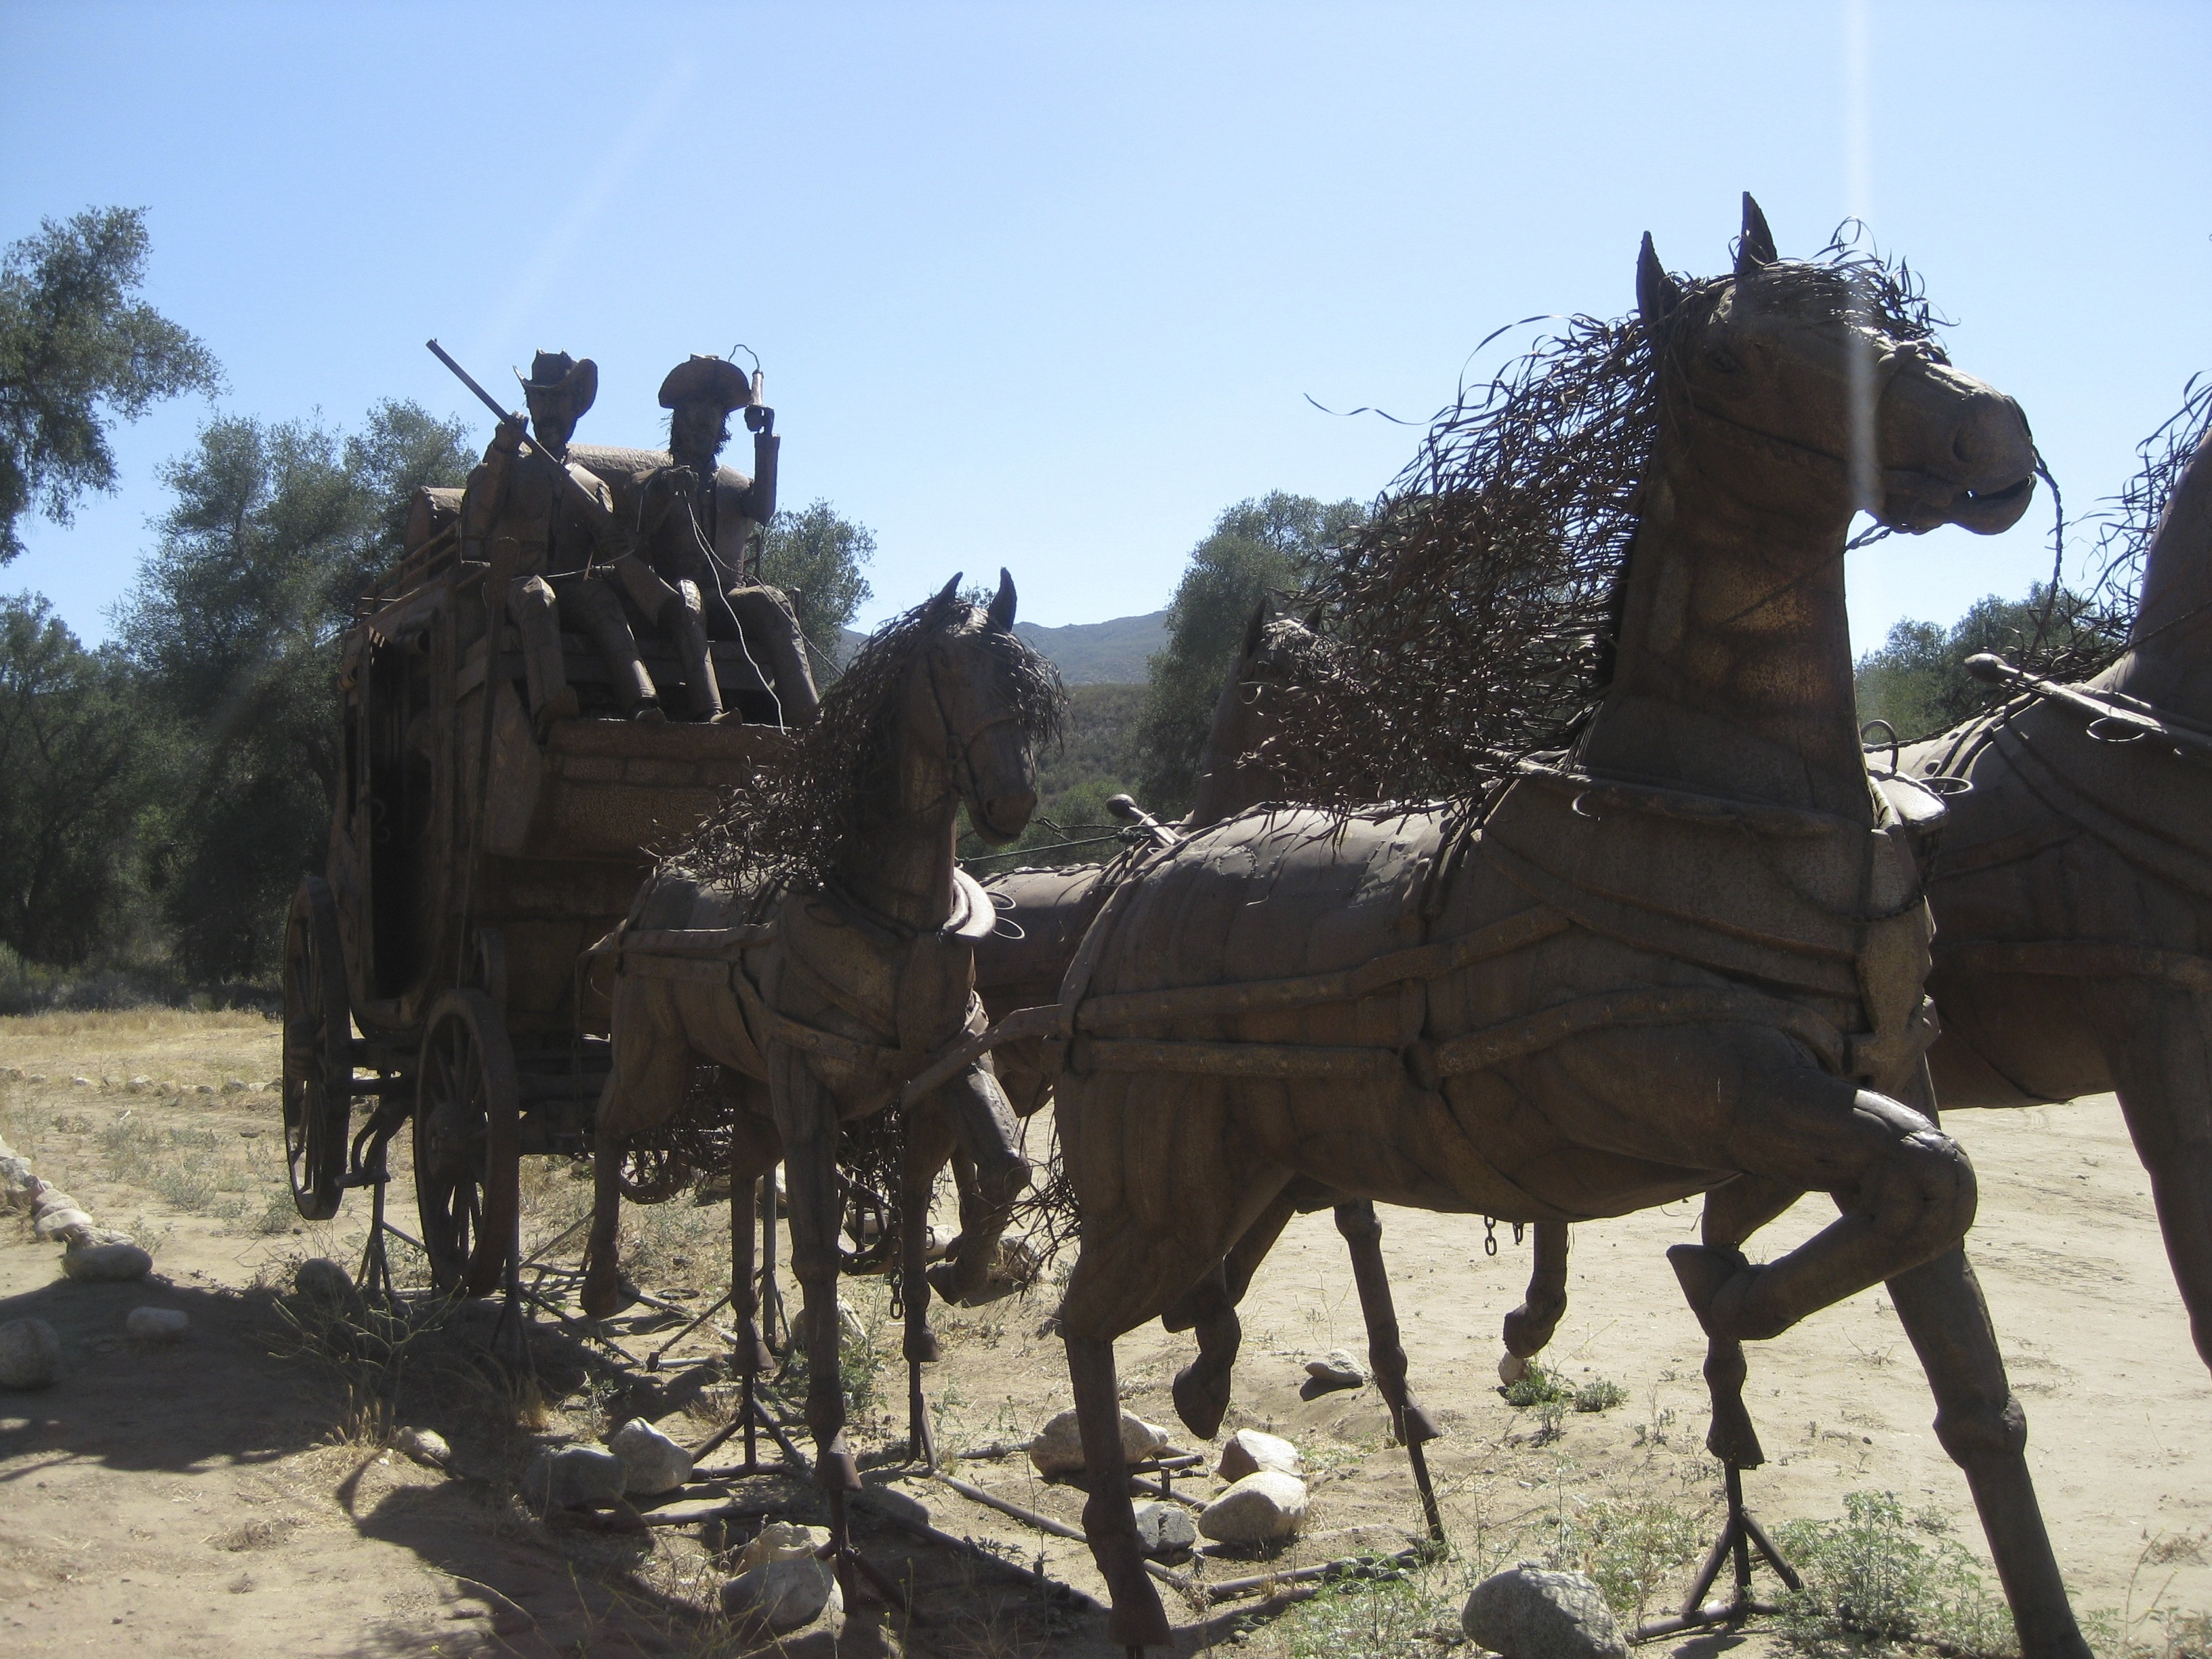
structure, wagon, stone, monument, travel, rider, statue, rural, vehicle, symbol, horseback, horse, ride, sightseeing, attraction, historic, tourism, equestrian, sculpture, horses, memorial, copper, culture, scene, carriage, western, heritage, colony, mule, colonial, rendering, pack animal, horse like mammal, horse harness, horse and buggy